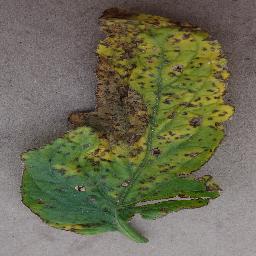
Label: Tomato___Bacterial_spot